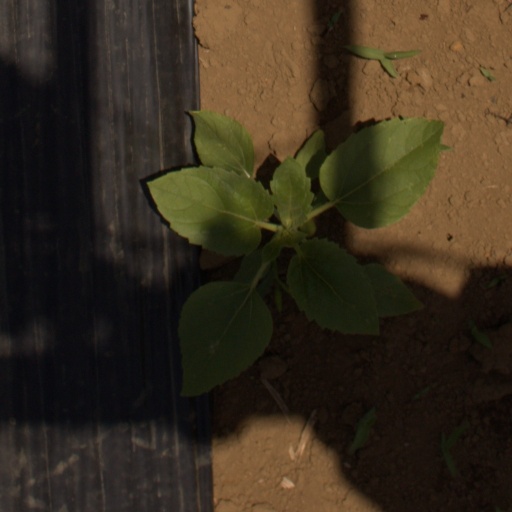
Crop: Jerusalem artichoke